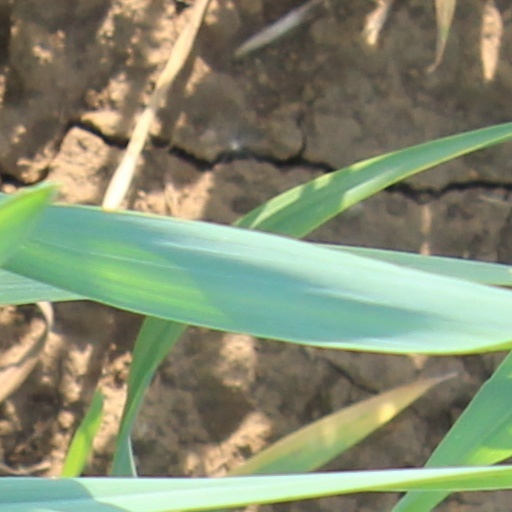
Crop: wheat